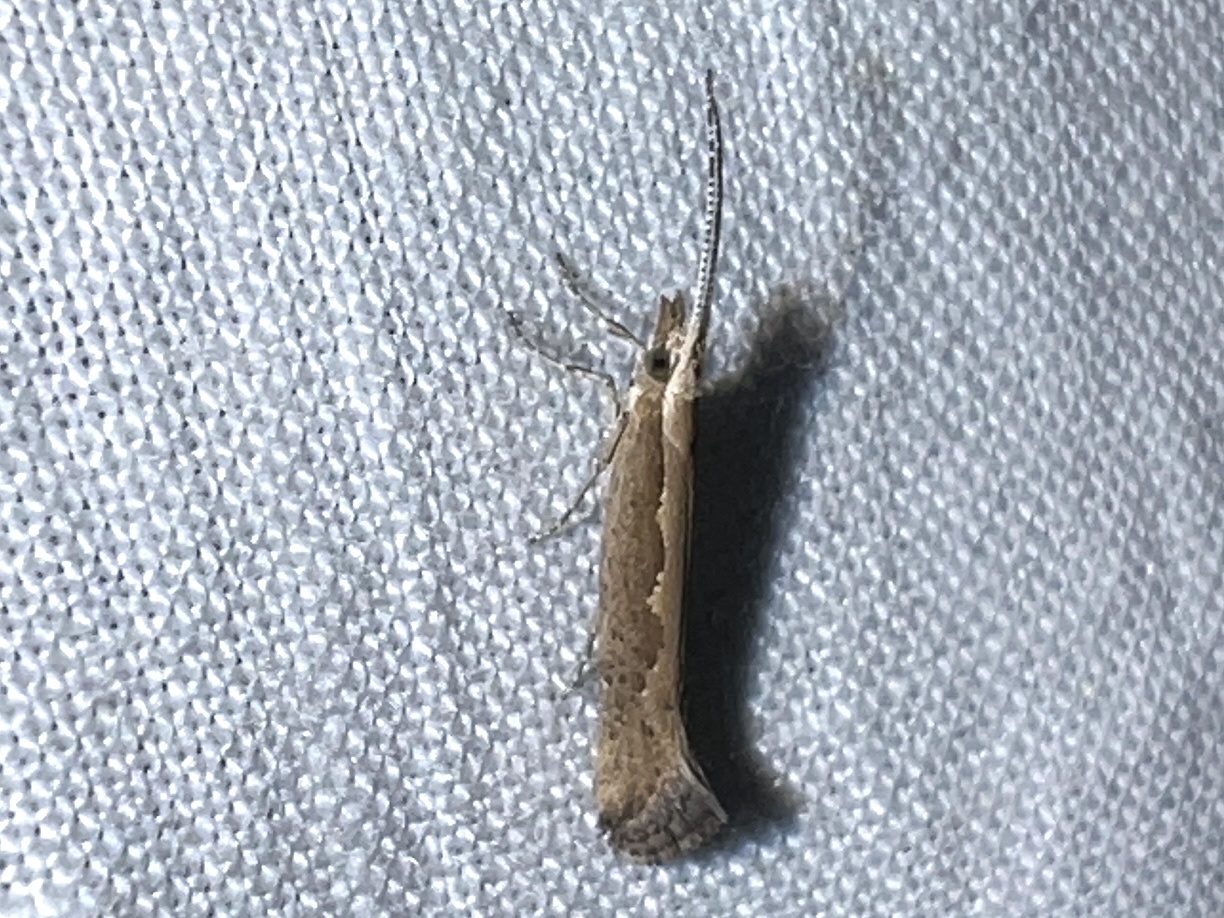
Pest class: diamondback_moth